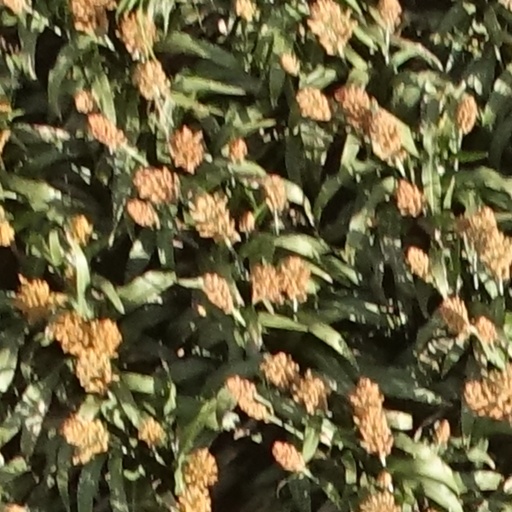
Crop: sorghum